Abbas Miski

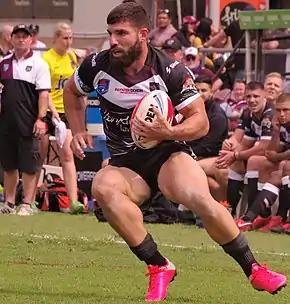
Miski playing for the Blacktown Workers Sea Eagles in 2020

Miski joined the North Sydney Bears in the New South Wales Cup in 2016.